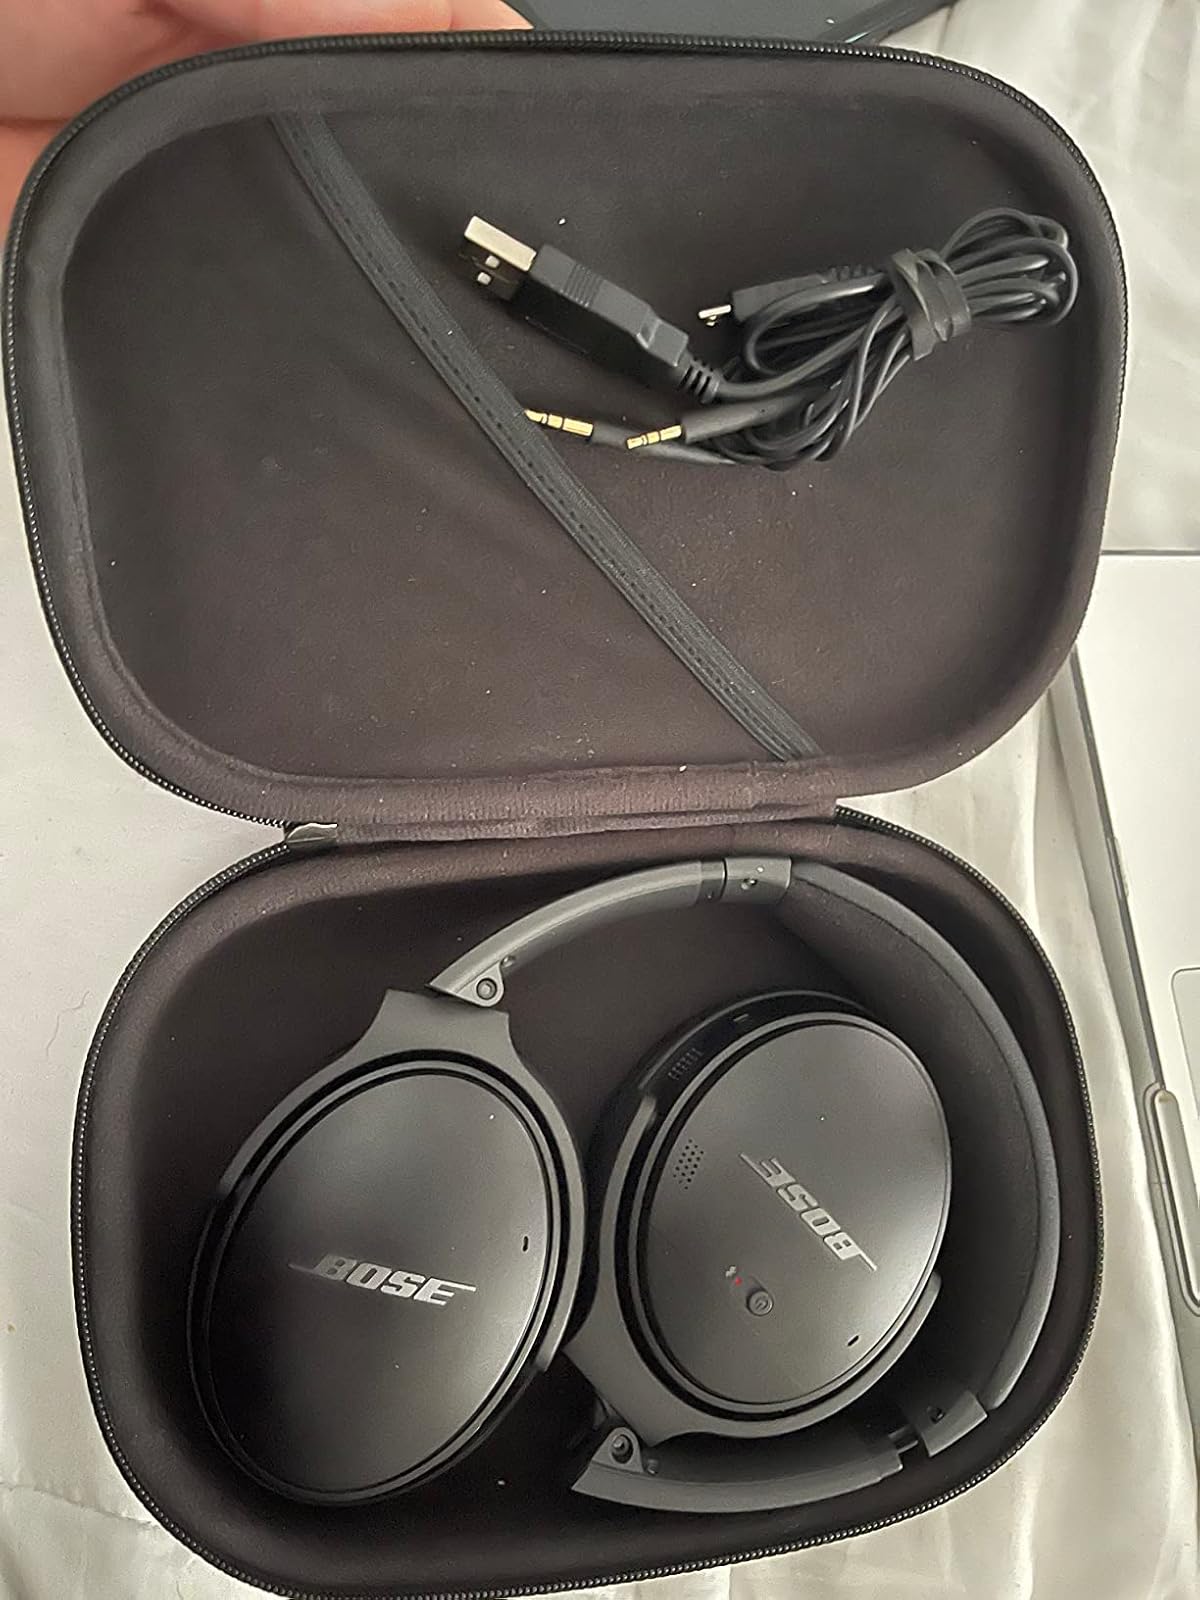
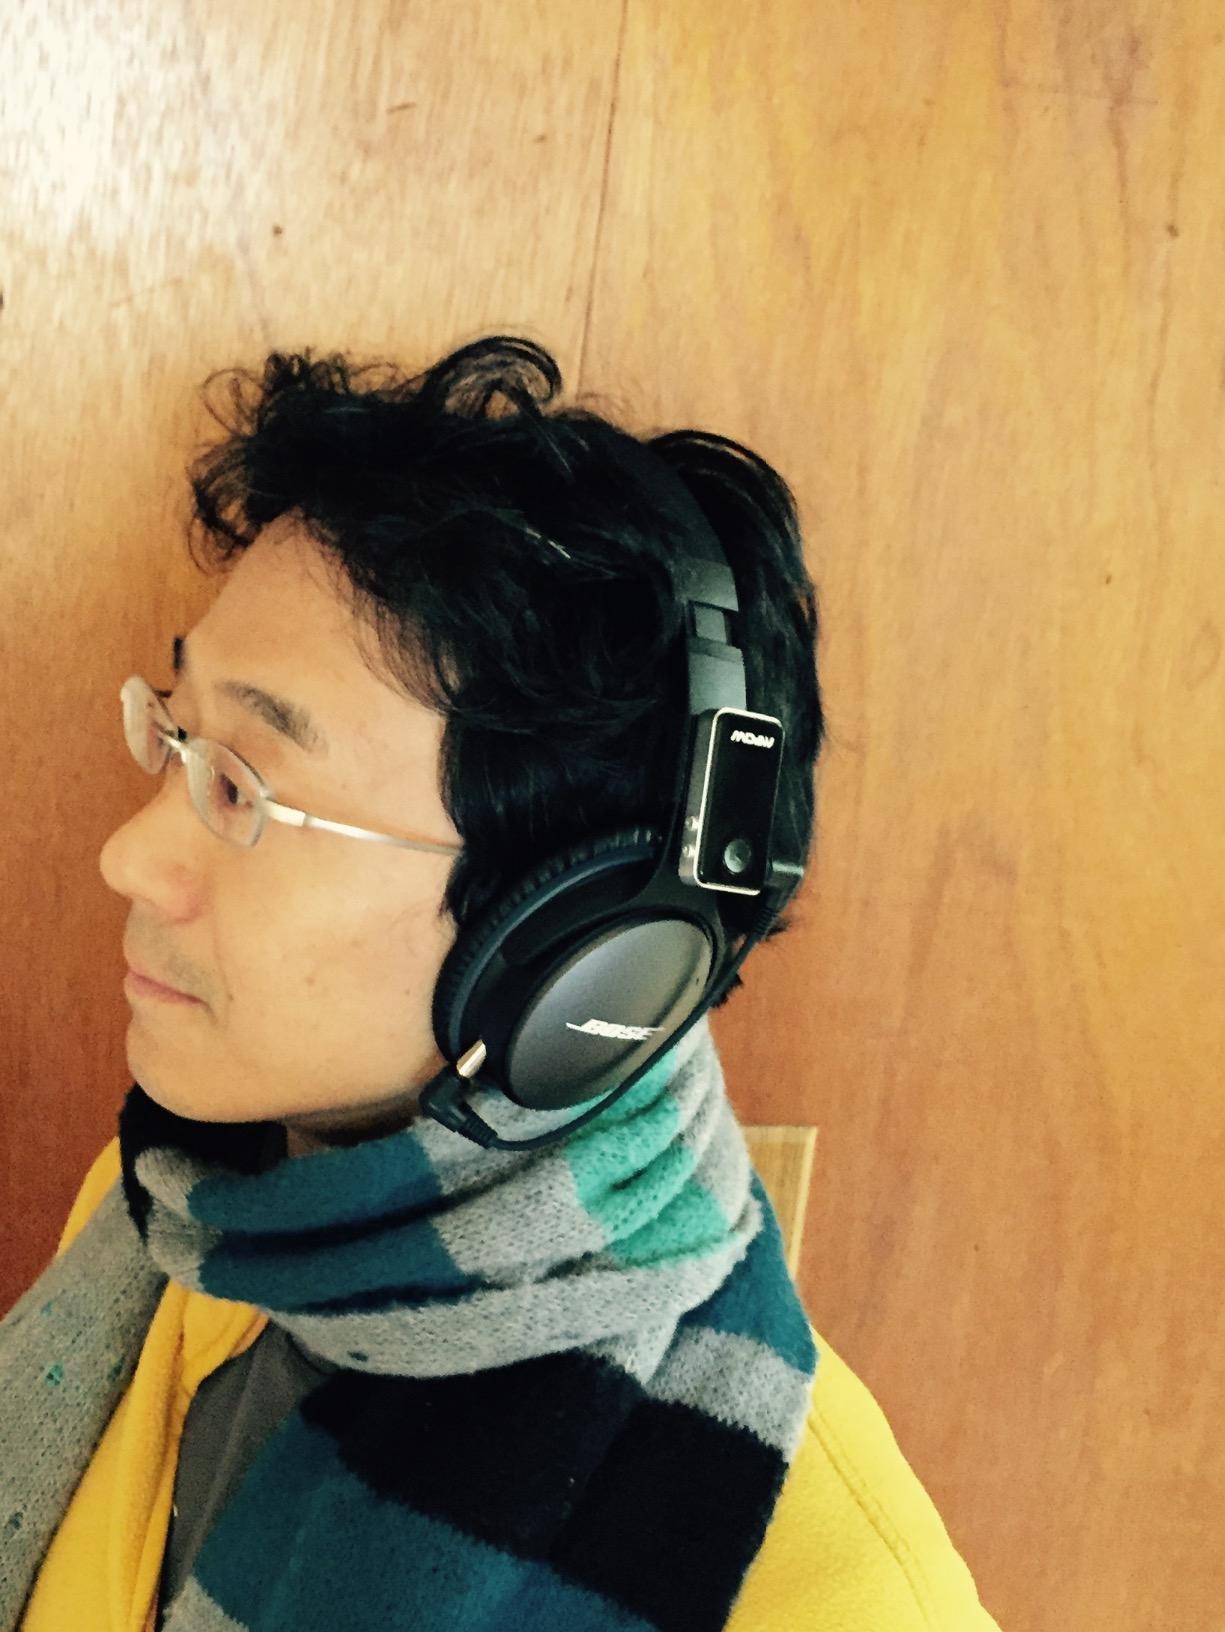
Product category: headphones
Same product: no